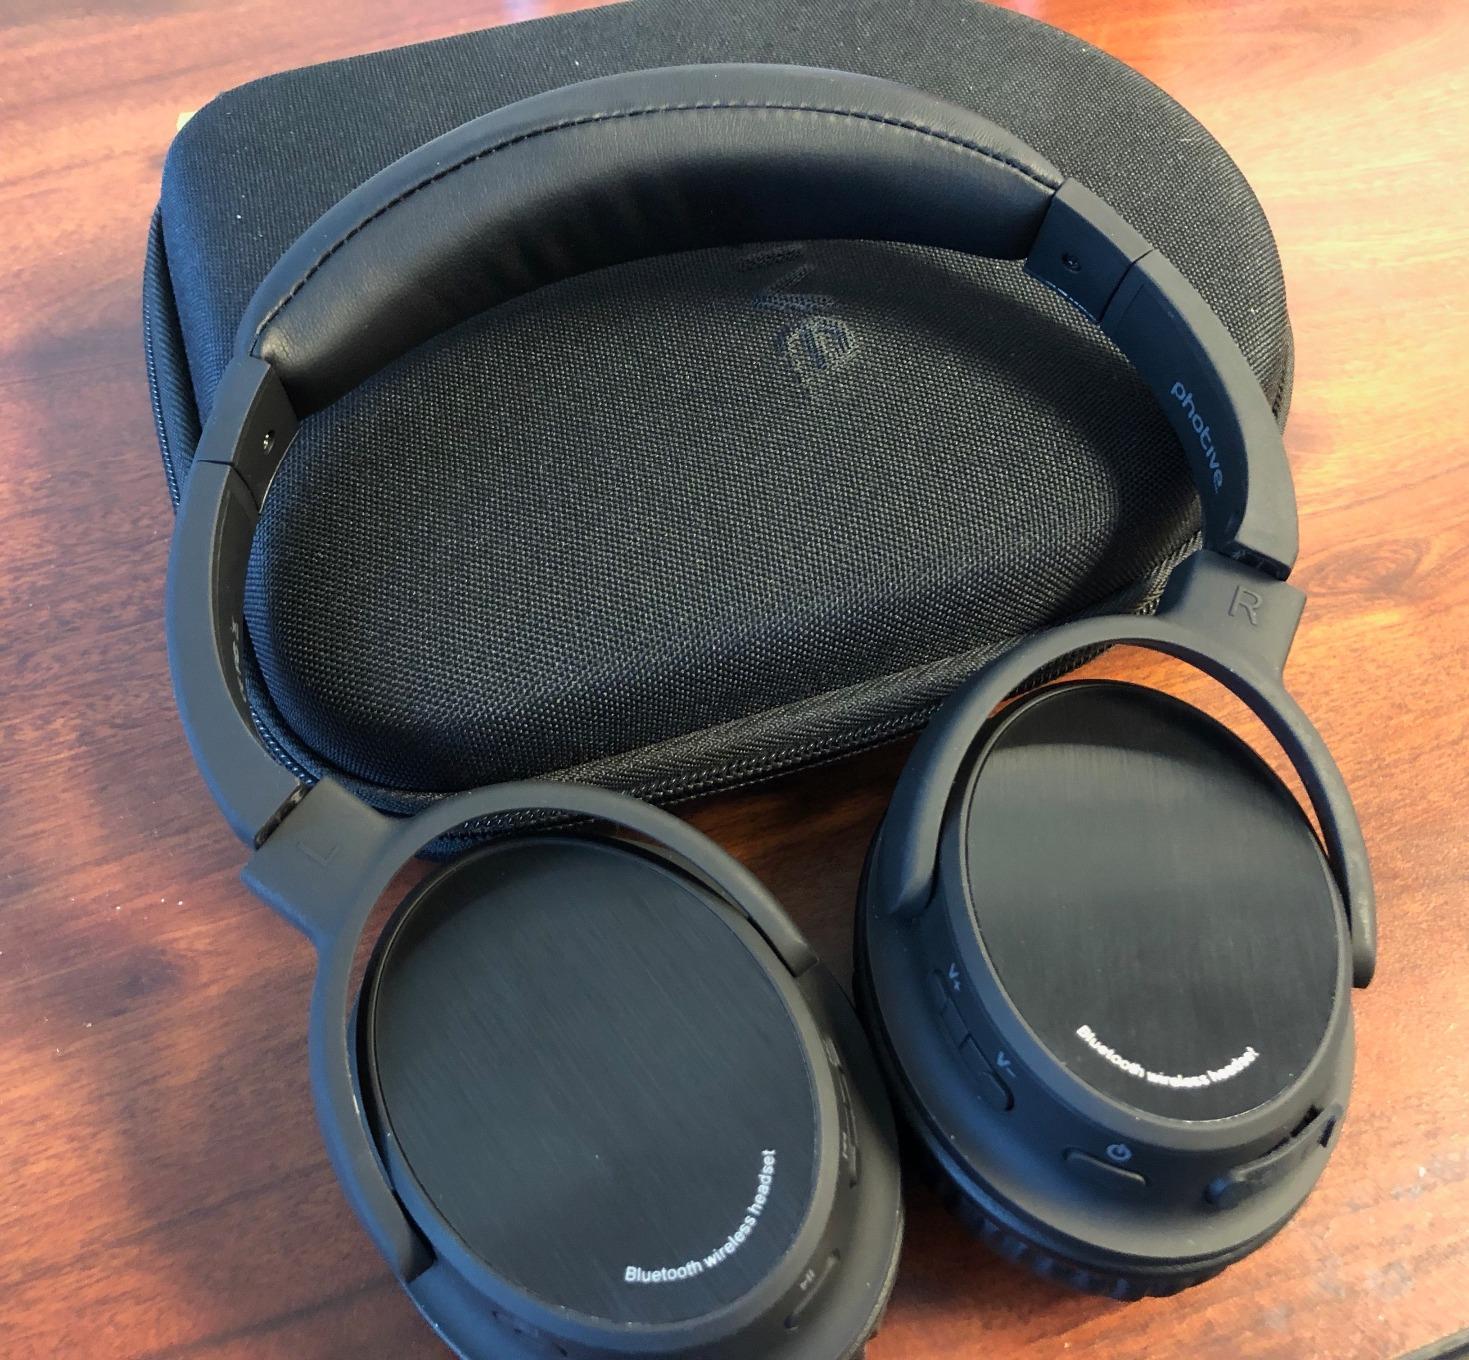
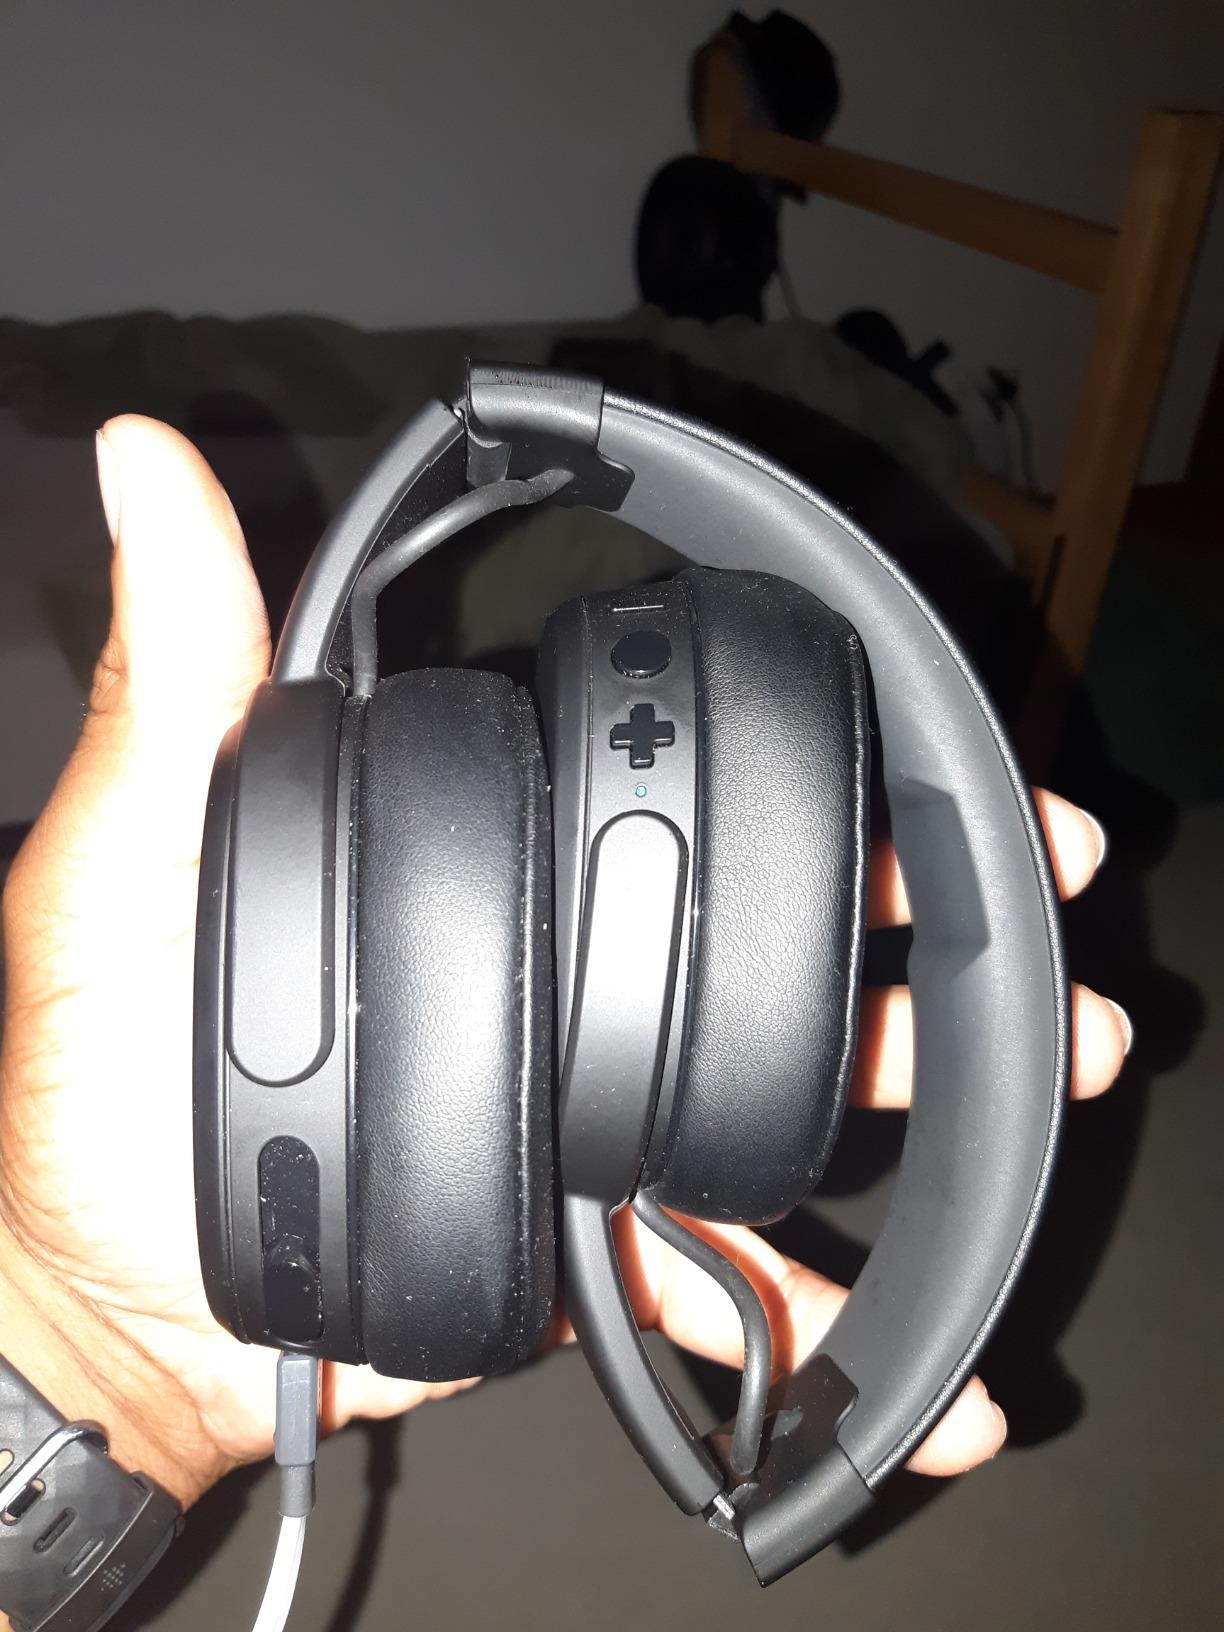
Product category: headphones
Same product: no